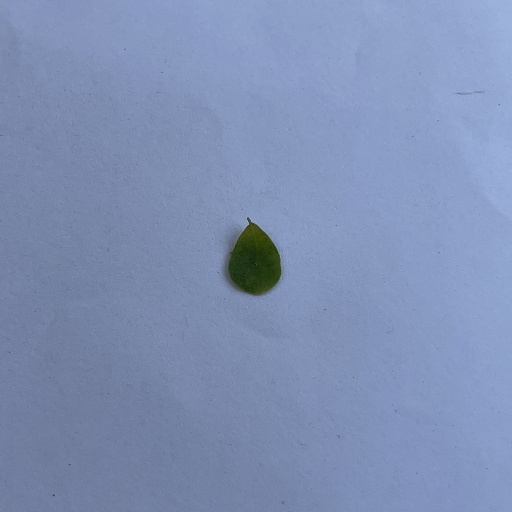
Species: Sojina
Leaf condition: Bacterial Spot